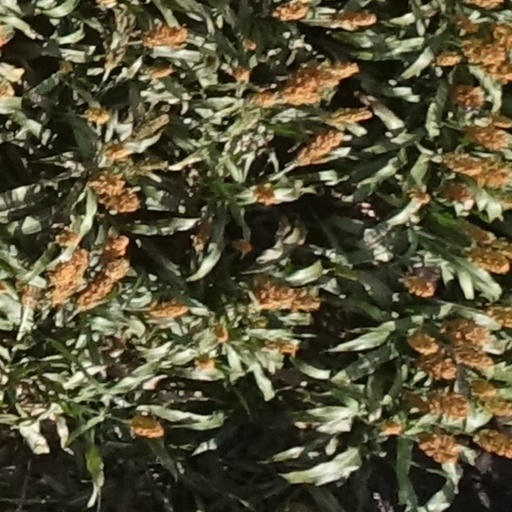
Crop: sorghum